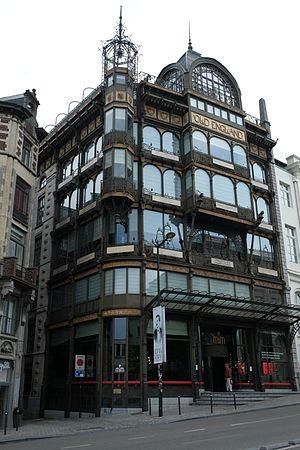
Musée des Instruments de Musique Bruxelles
Le musée des Instruments de musique de Bruxelles, le MIM, fondé en 1877, est l'un des musées d'instruments de musique les plus importants au monde. Ses collections comptent plus de huit mille instruments, dont plus de mille deux cents sont exposés dans les salles du musée.
L’ancien magasin Old England est l’œuvre de l’architecte Paul Saintenoy en 1899. Il est occupé depuis 2008 par le musée des instruments de musique de Bruxelles.
24 janvier : installation du gouvernement Vandenpeereboom.